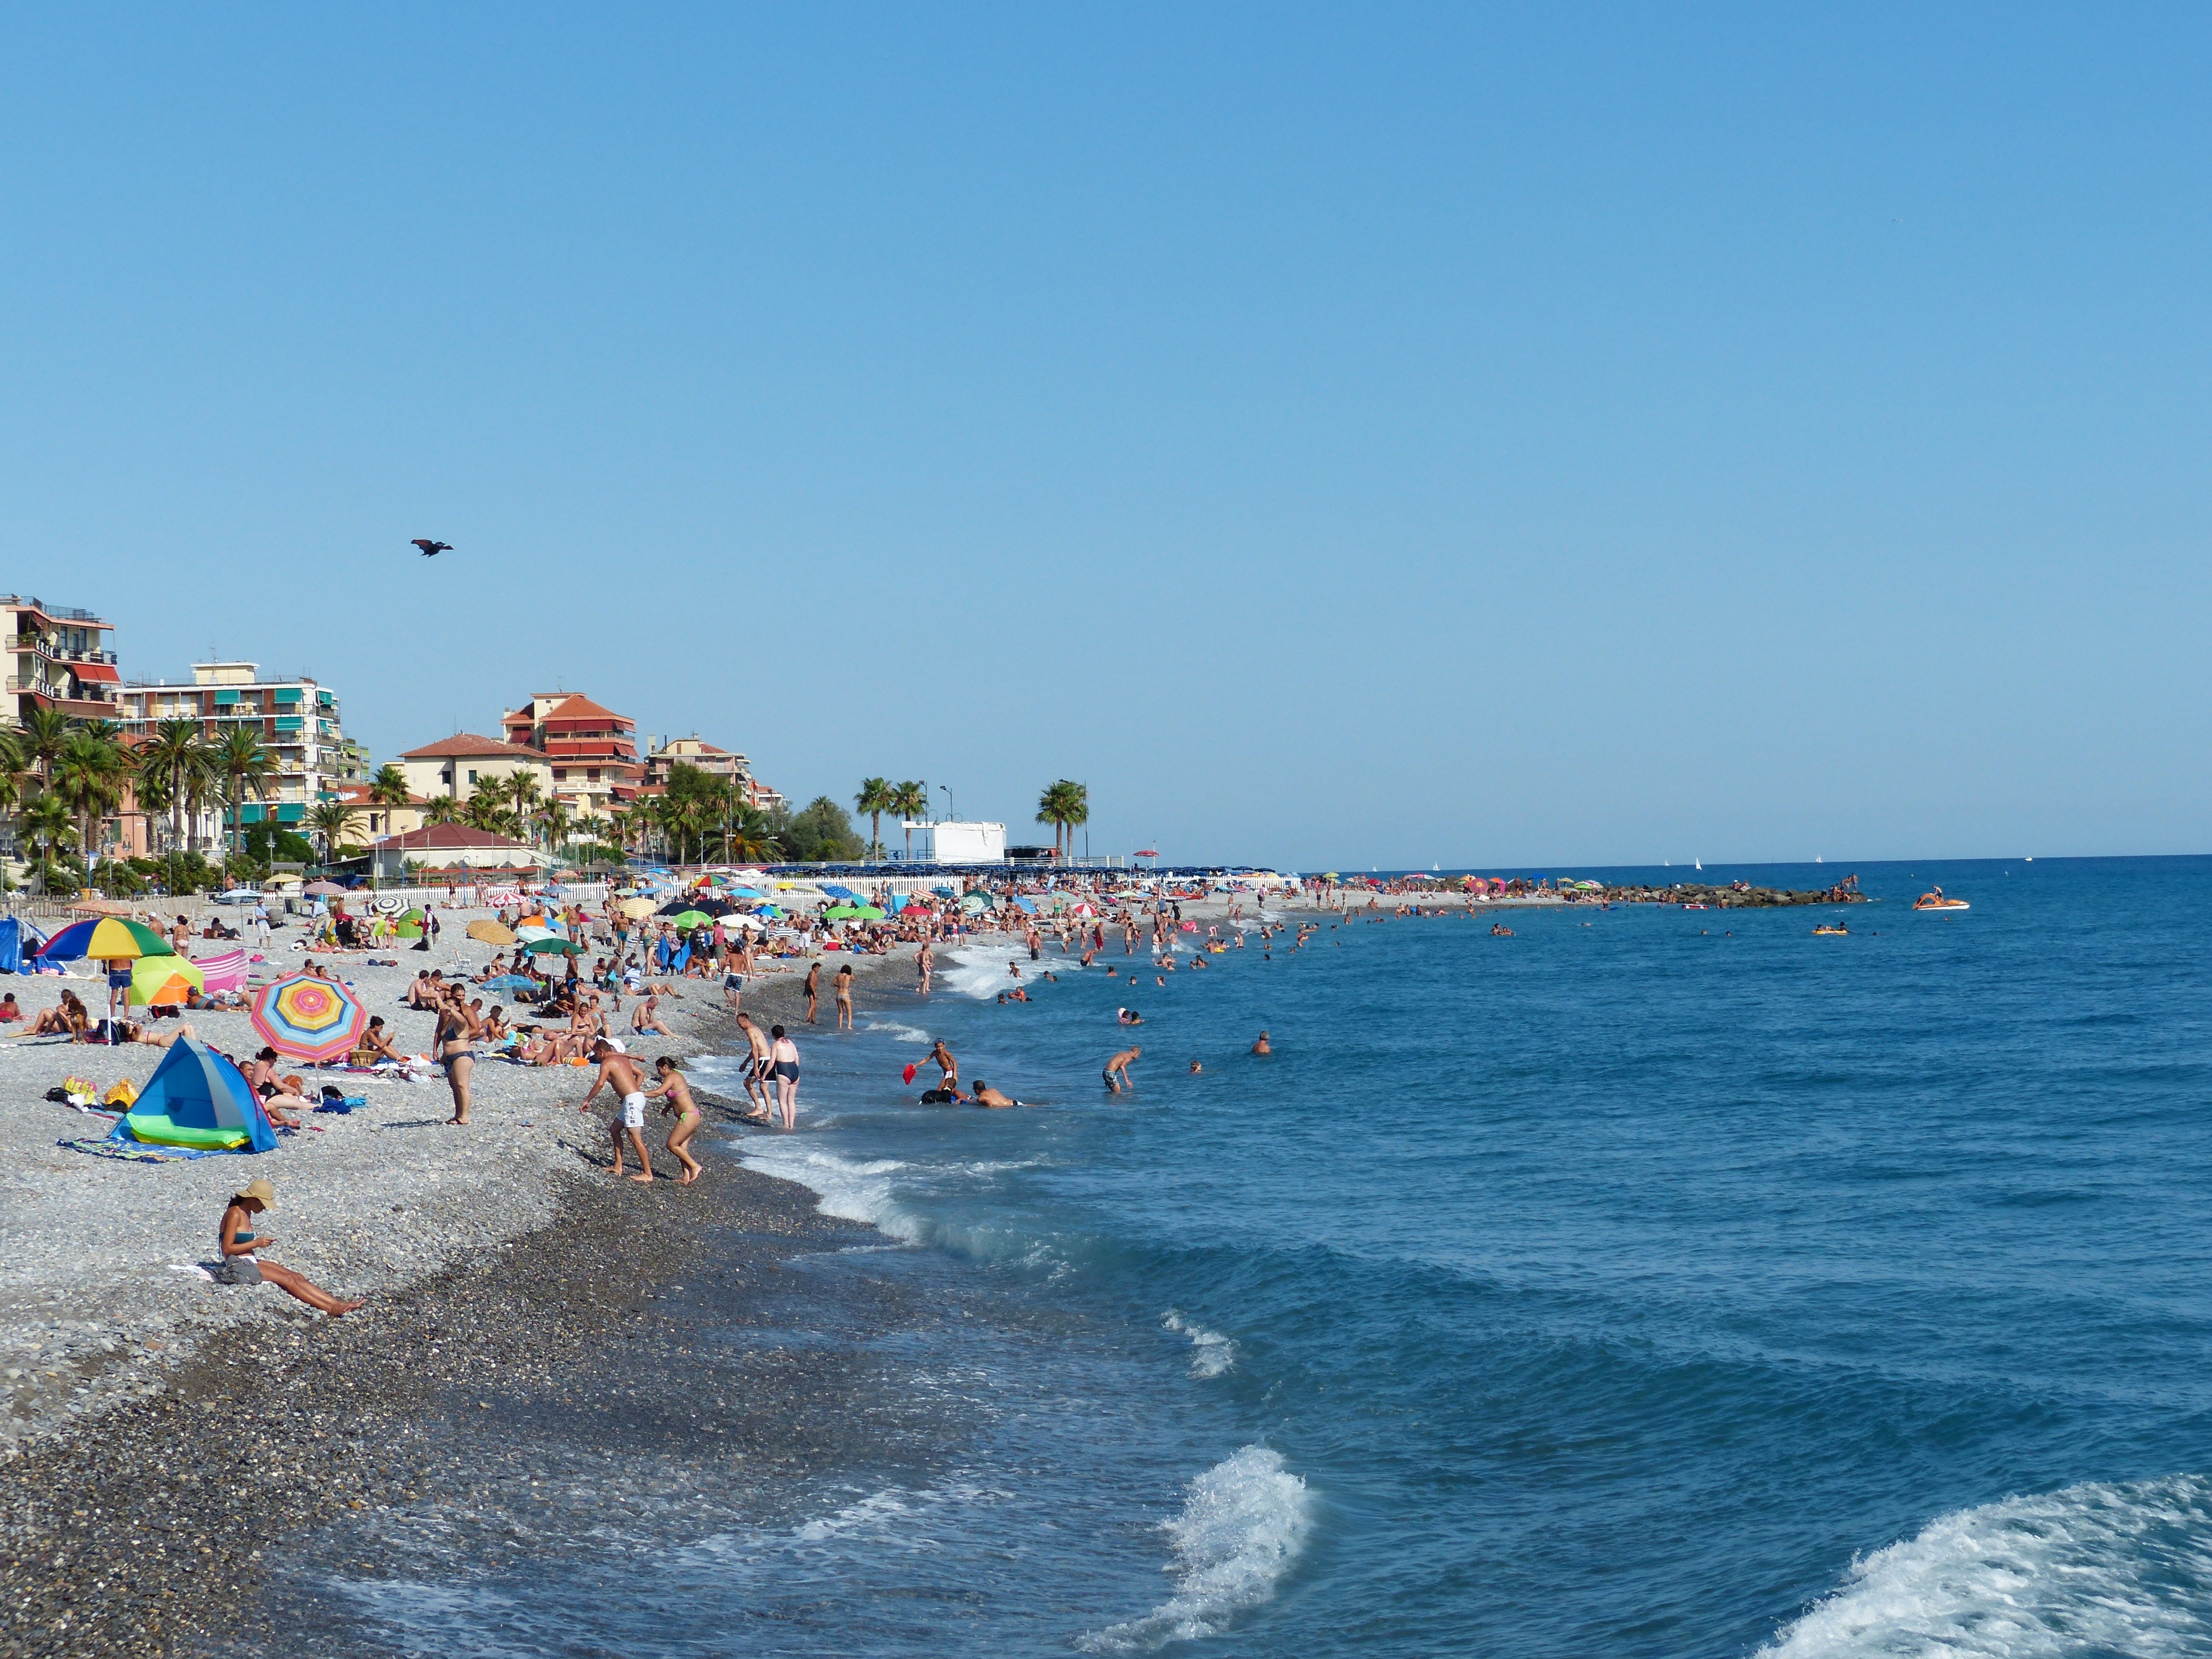
beach, sea, coast, water, ocean, shore, vacation, swim, mediterranean, holiday, bay, body of water, resort, cape, bathers, liguria, stone beach, fun bathing, holiday resort, ventimiglia, wind wave, ligurian coast